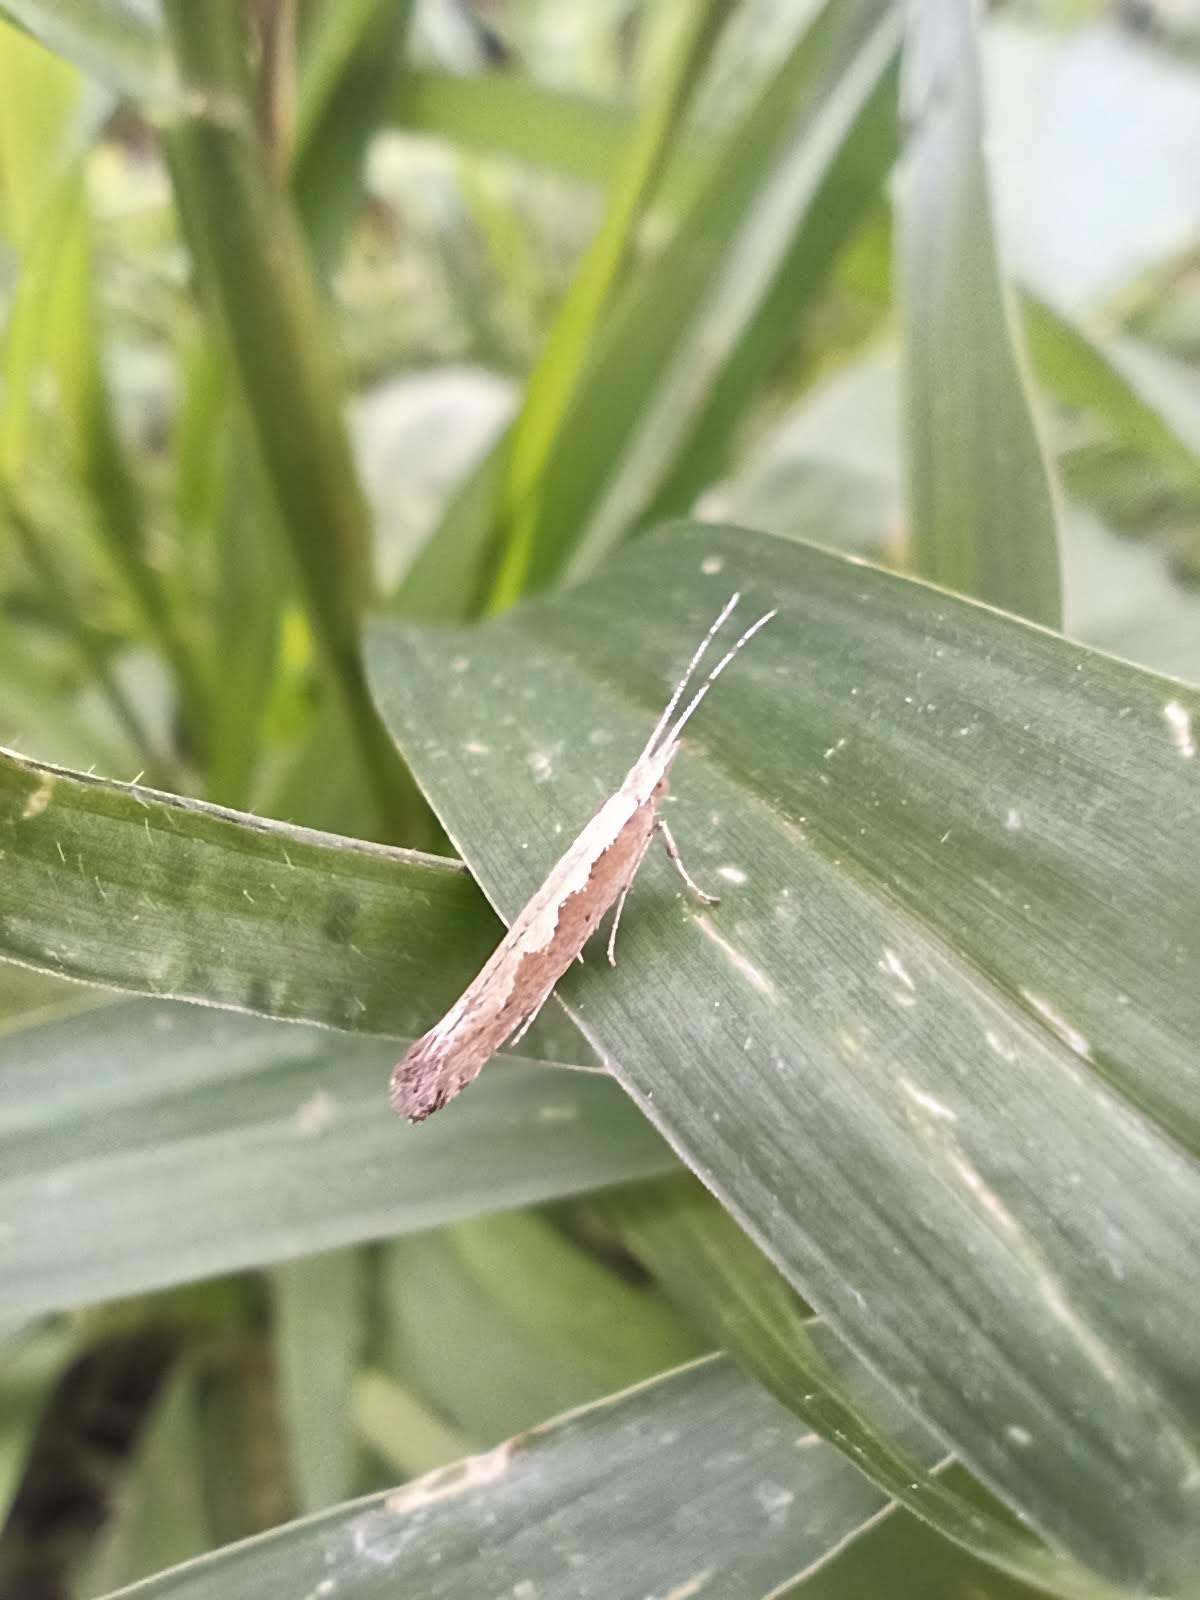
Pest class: diamondback_moth